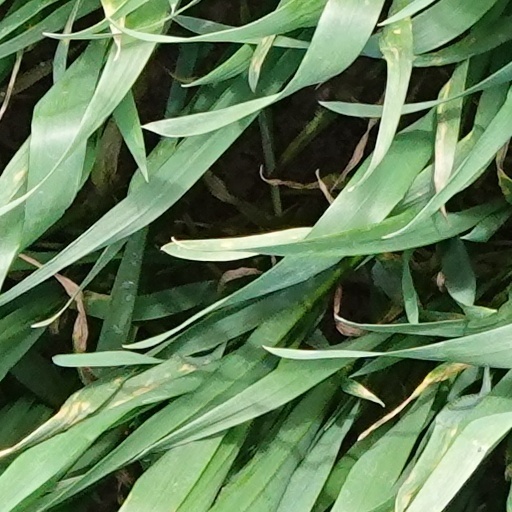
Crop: wheat